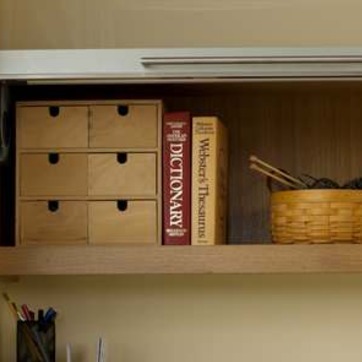
Material: paper